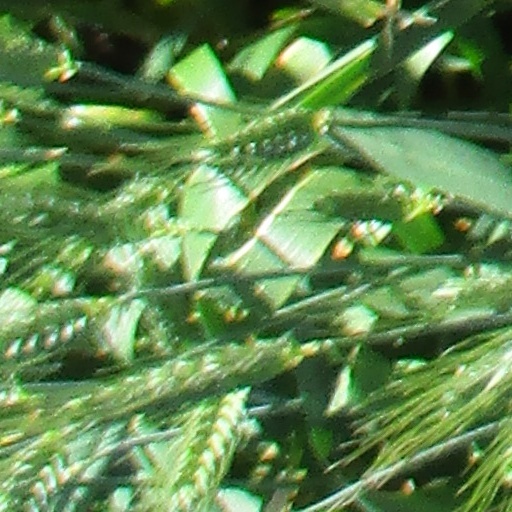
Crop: wheat